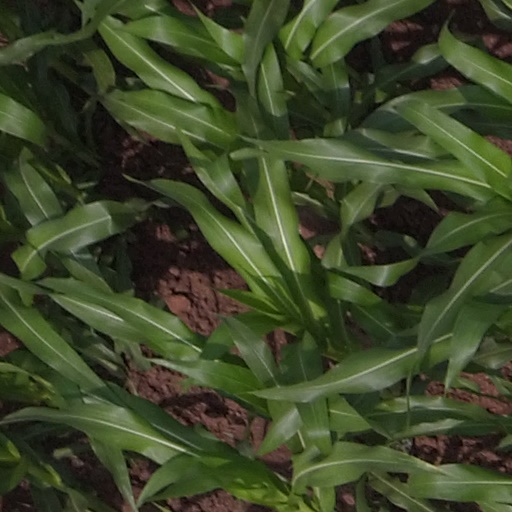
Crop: maize; corn